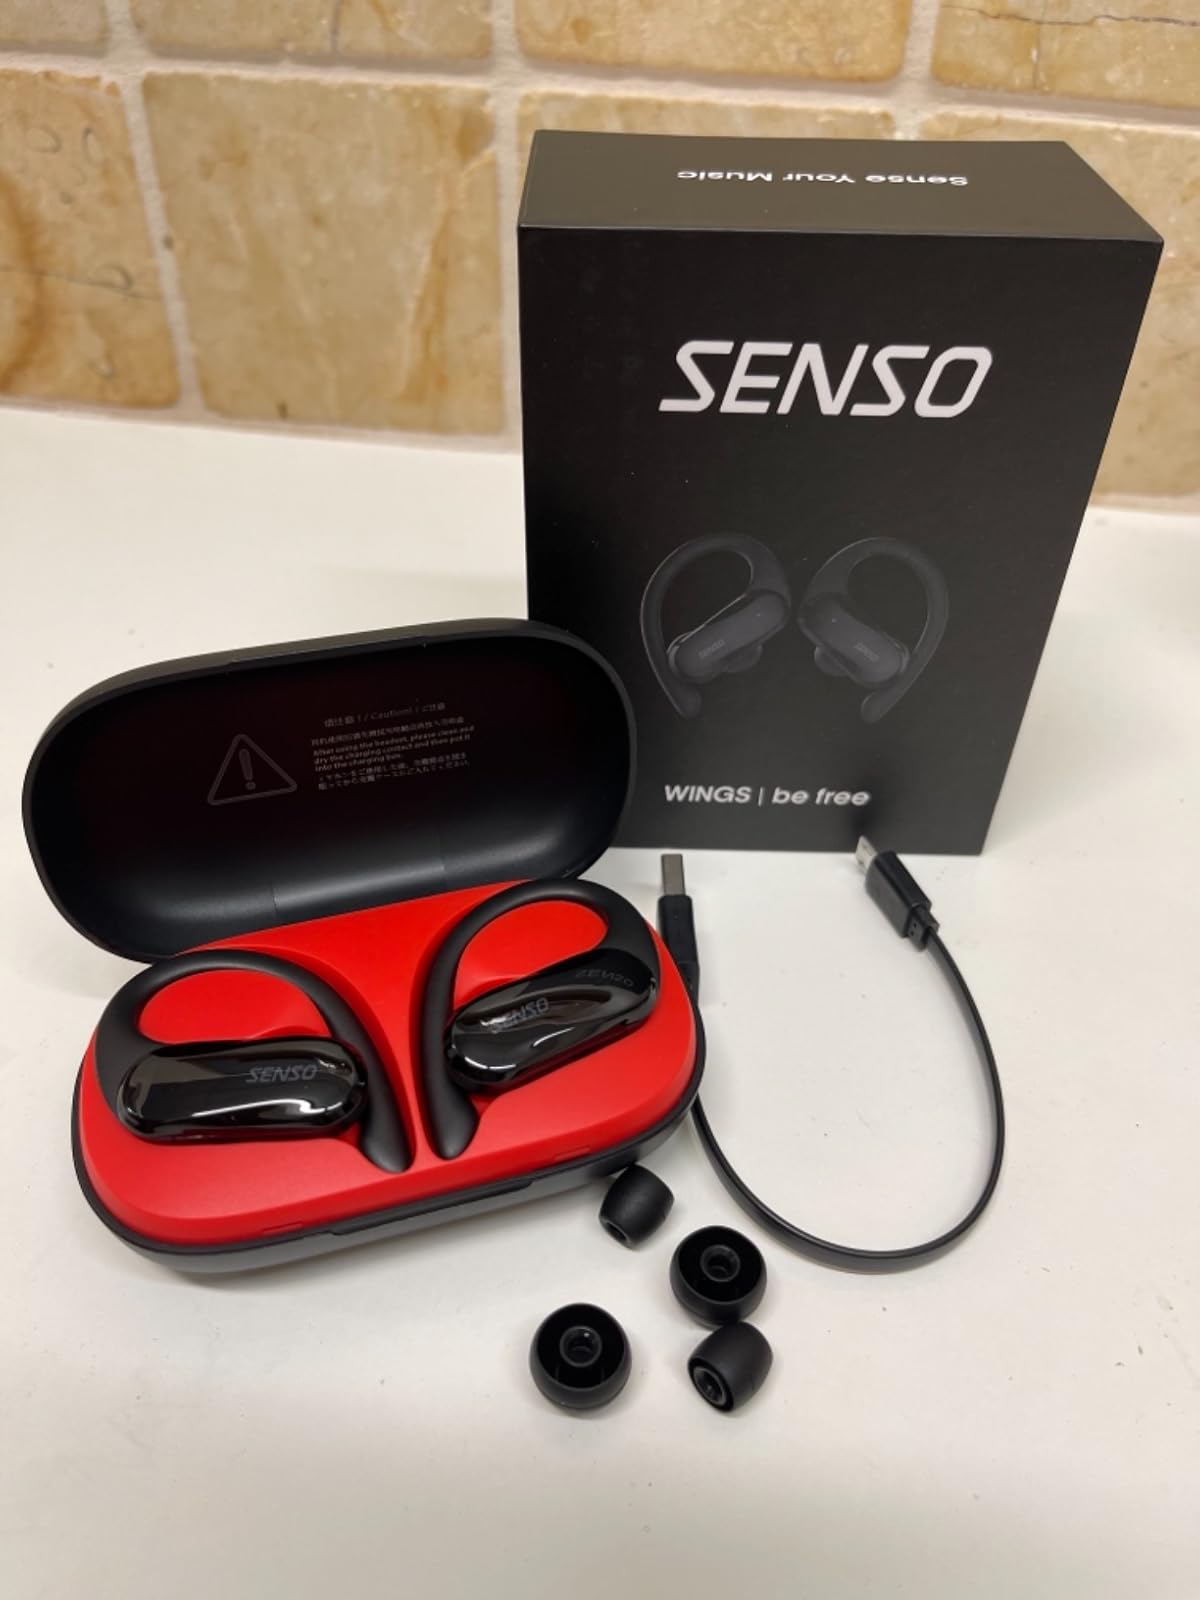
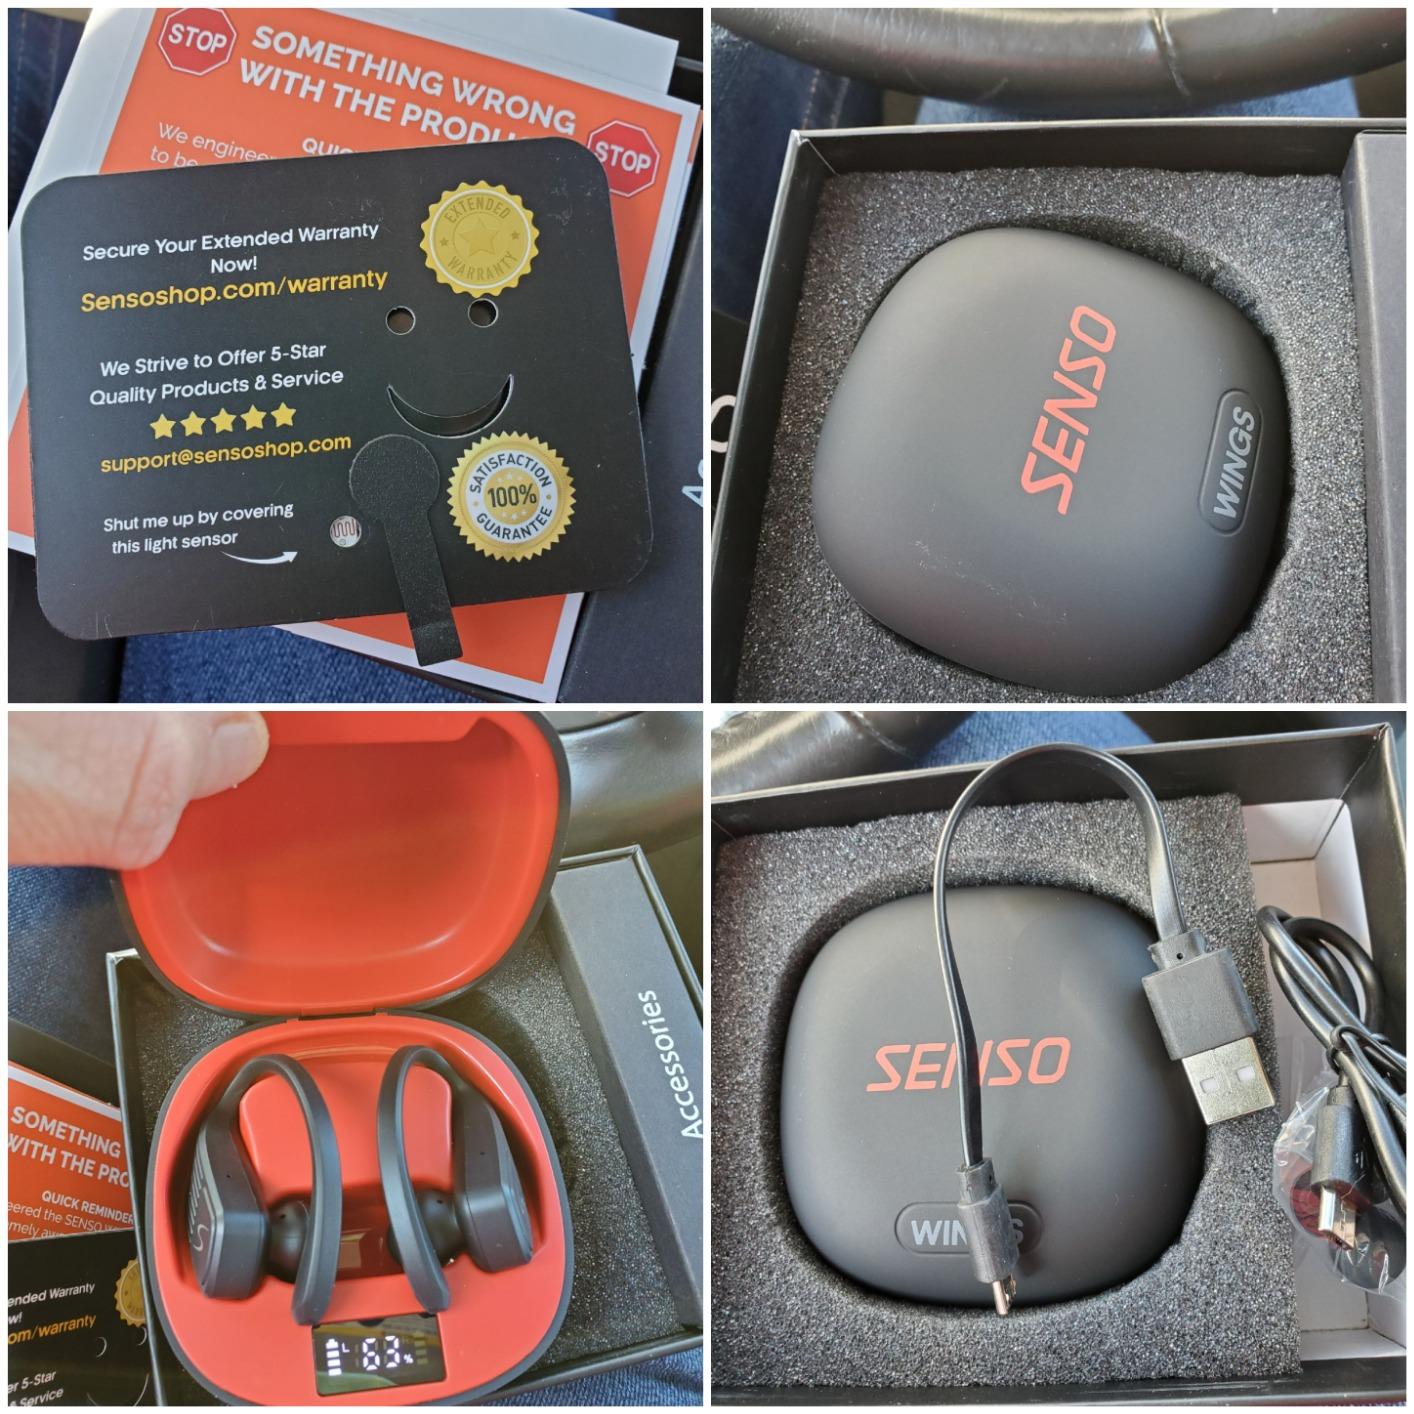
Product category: earbuds
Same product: no